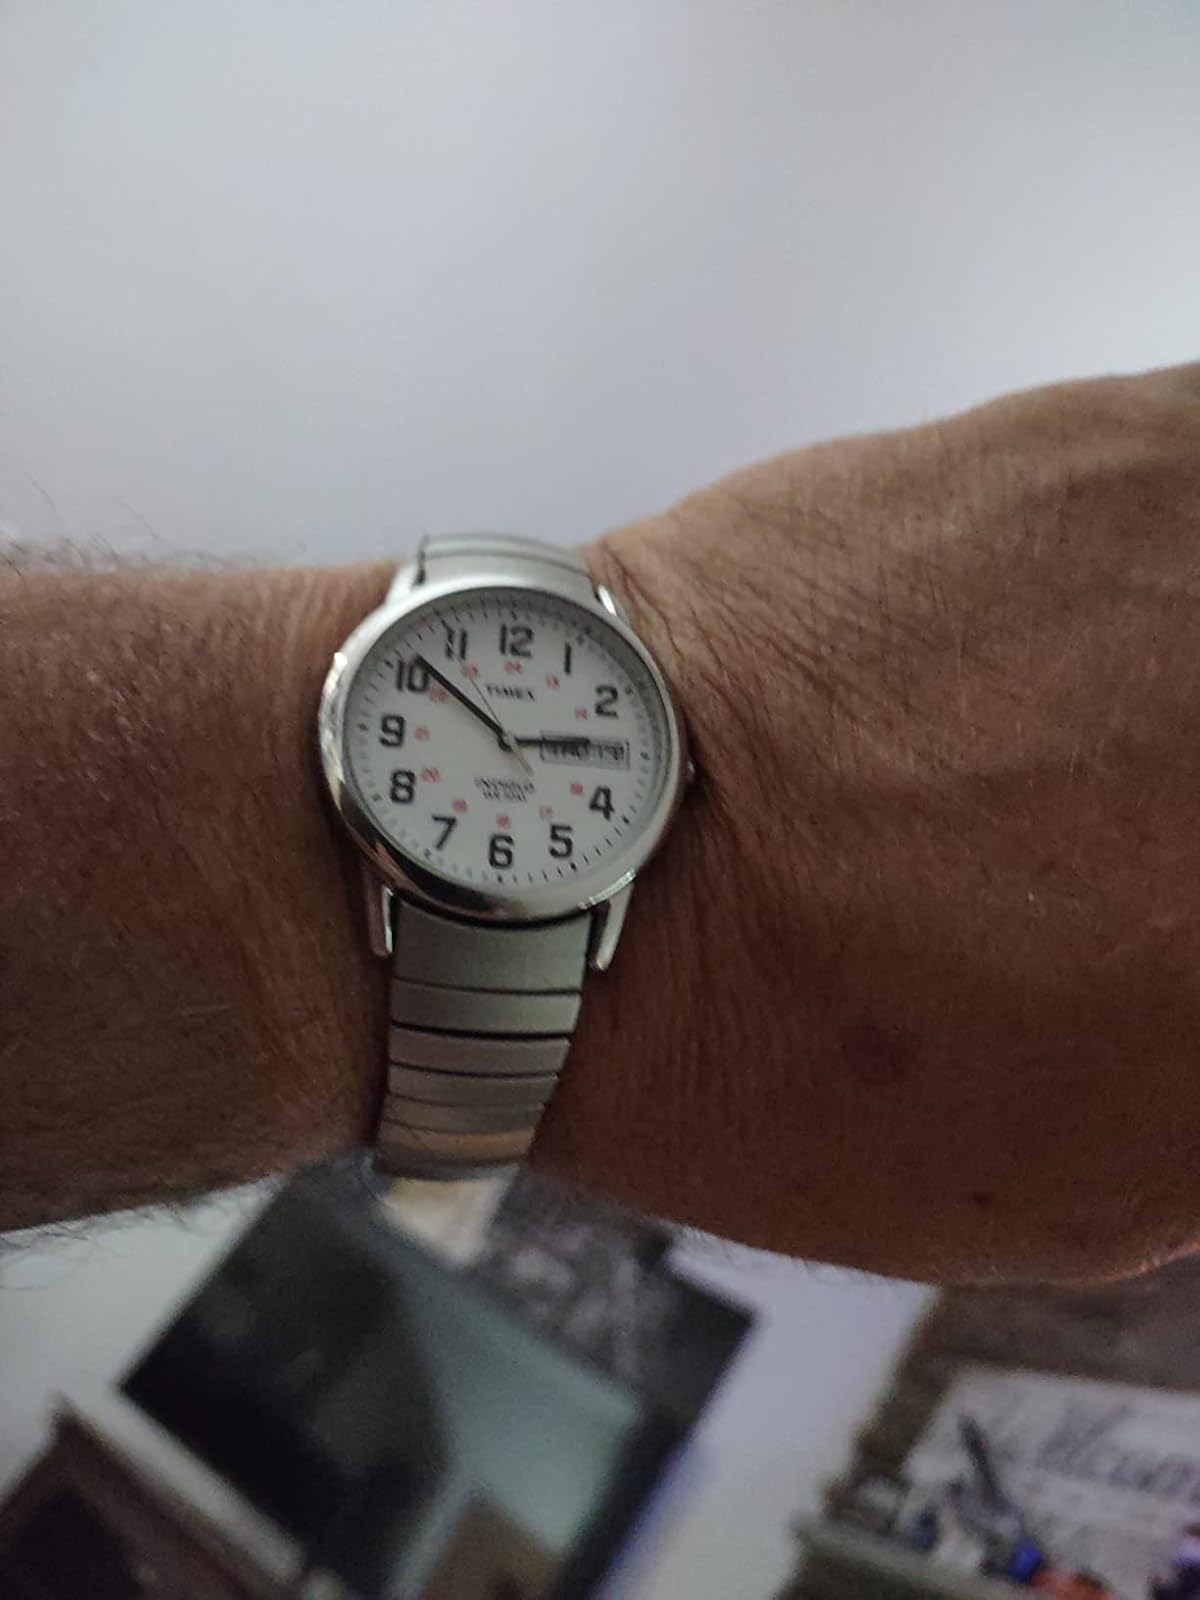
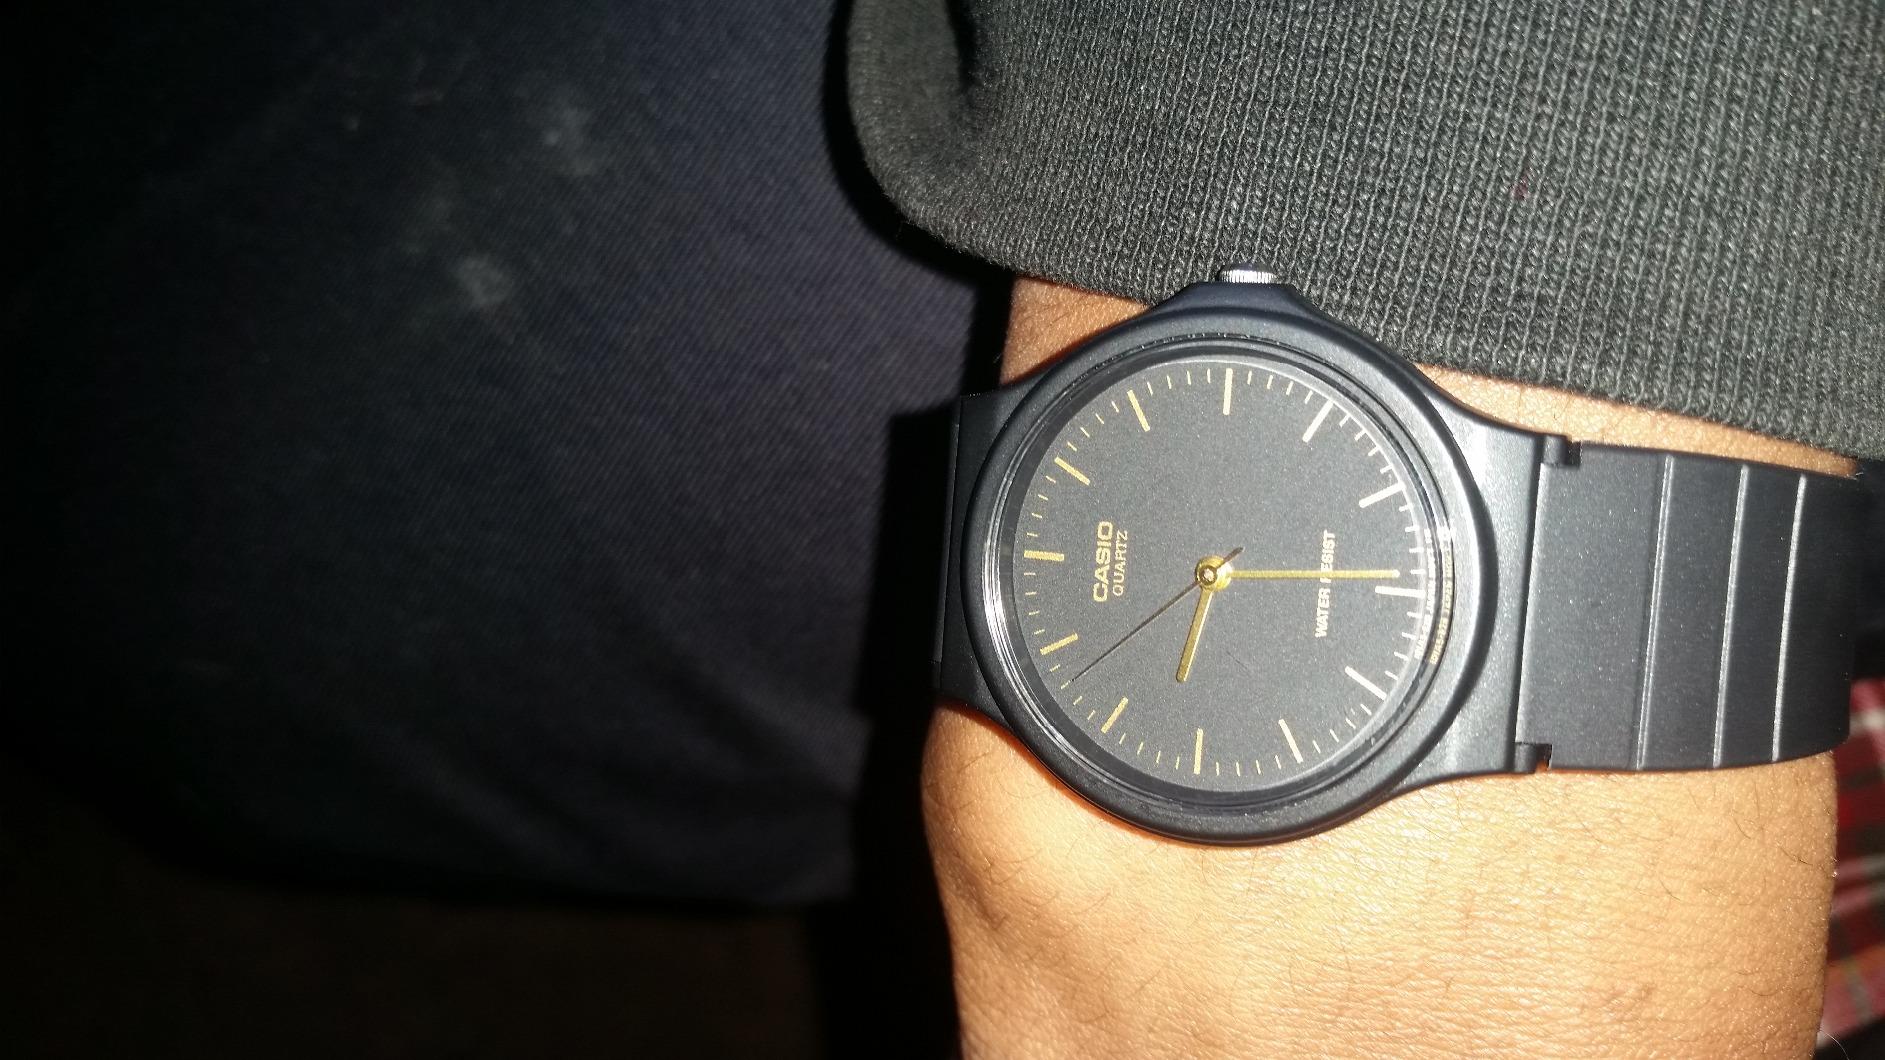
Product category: accessories_watch
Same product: no